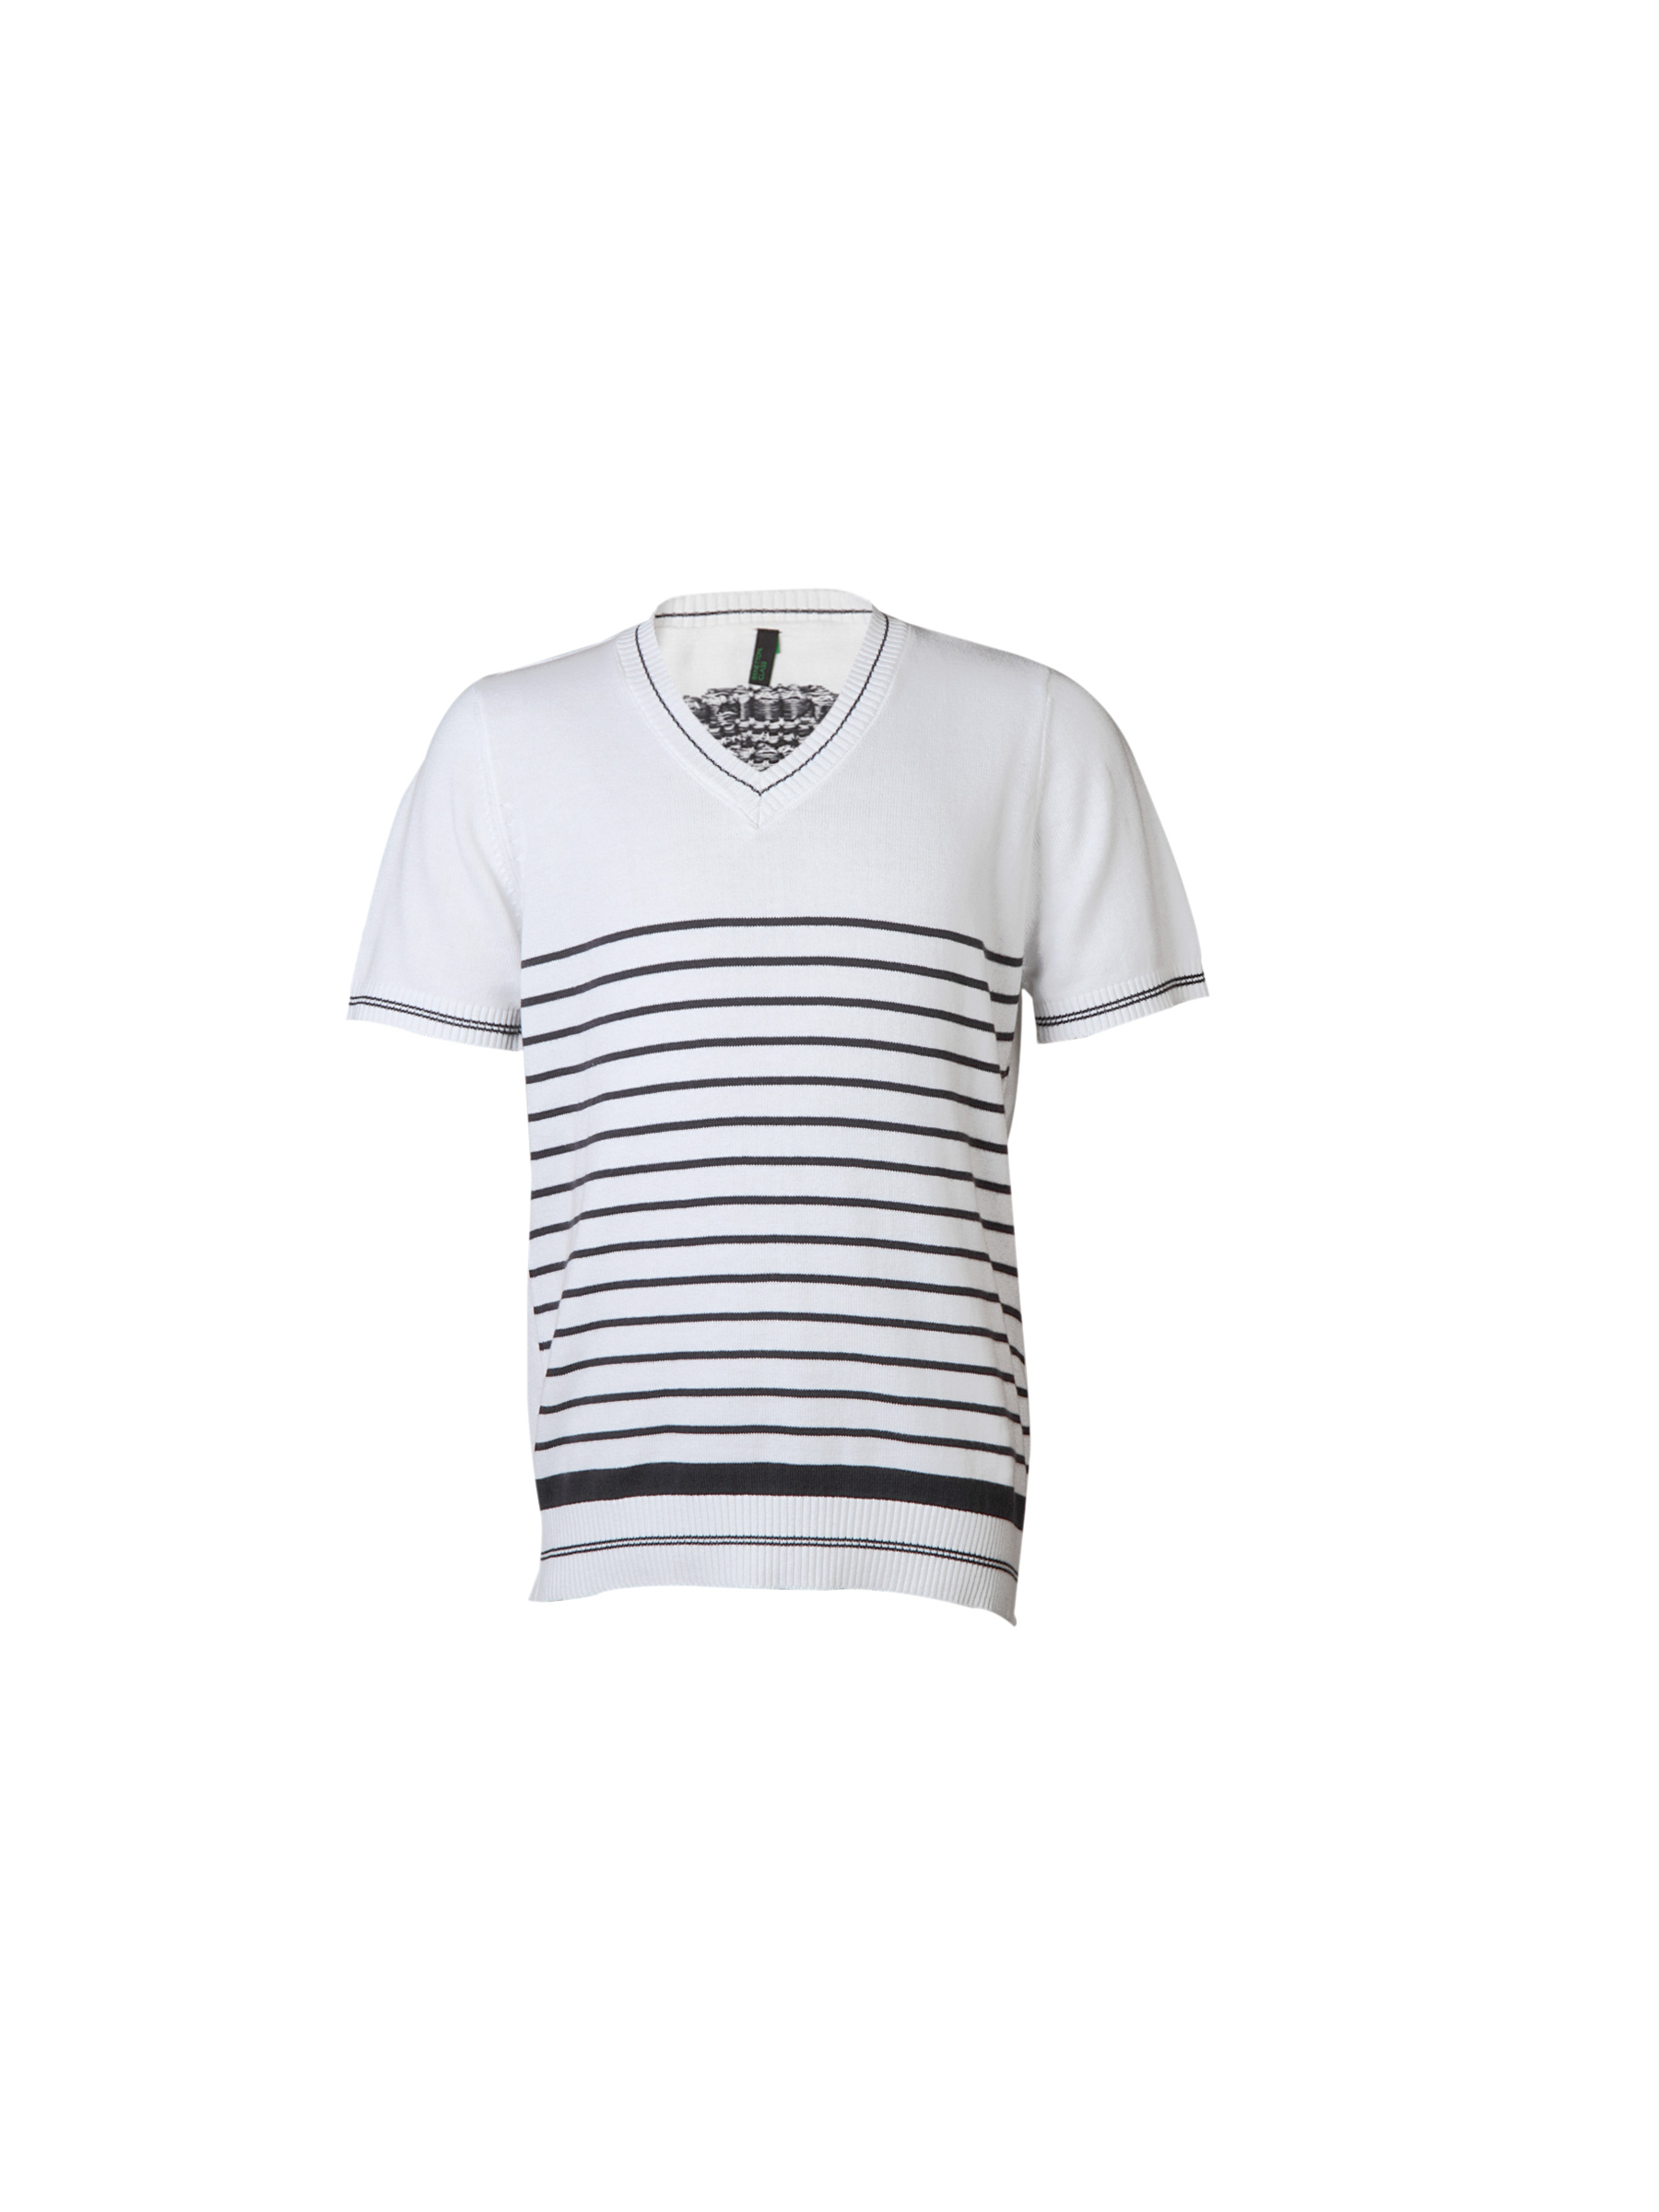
United Colors of Benetton Kids Boys White Striped T-shirt
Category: Apparel / Topwear / Tshirts
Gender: Boys
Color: White
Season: Summer 2012
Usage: Casual